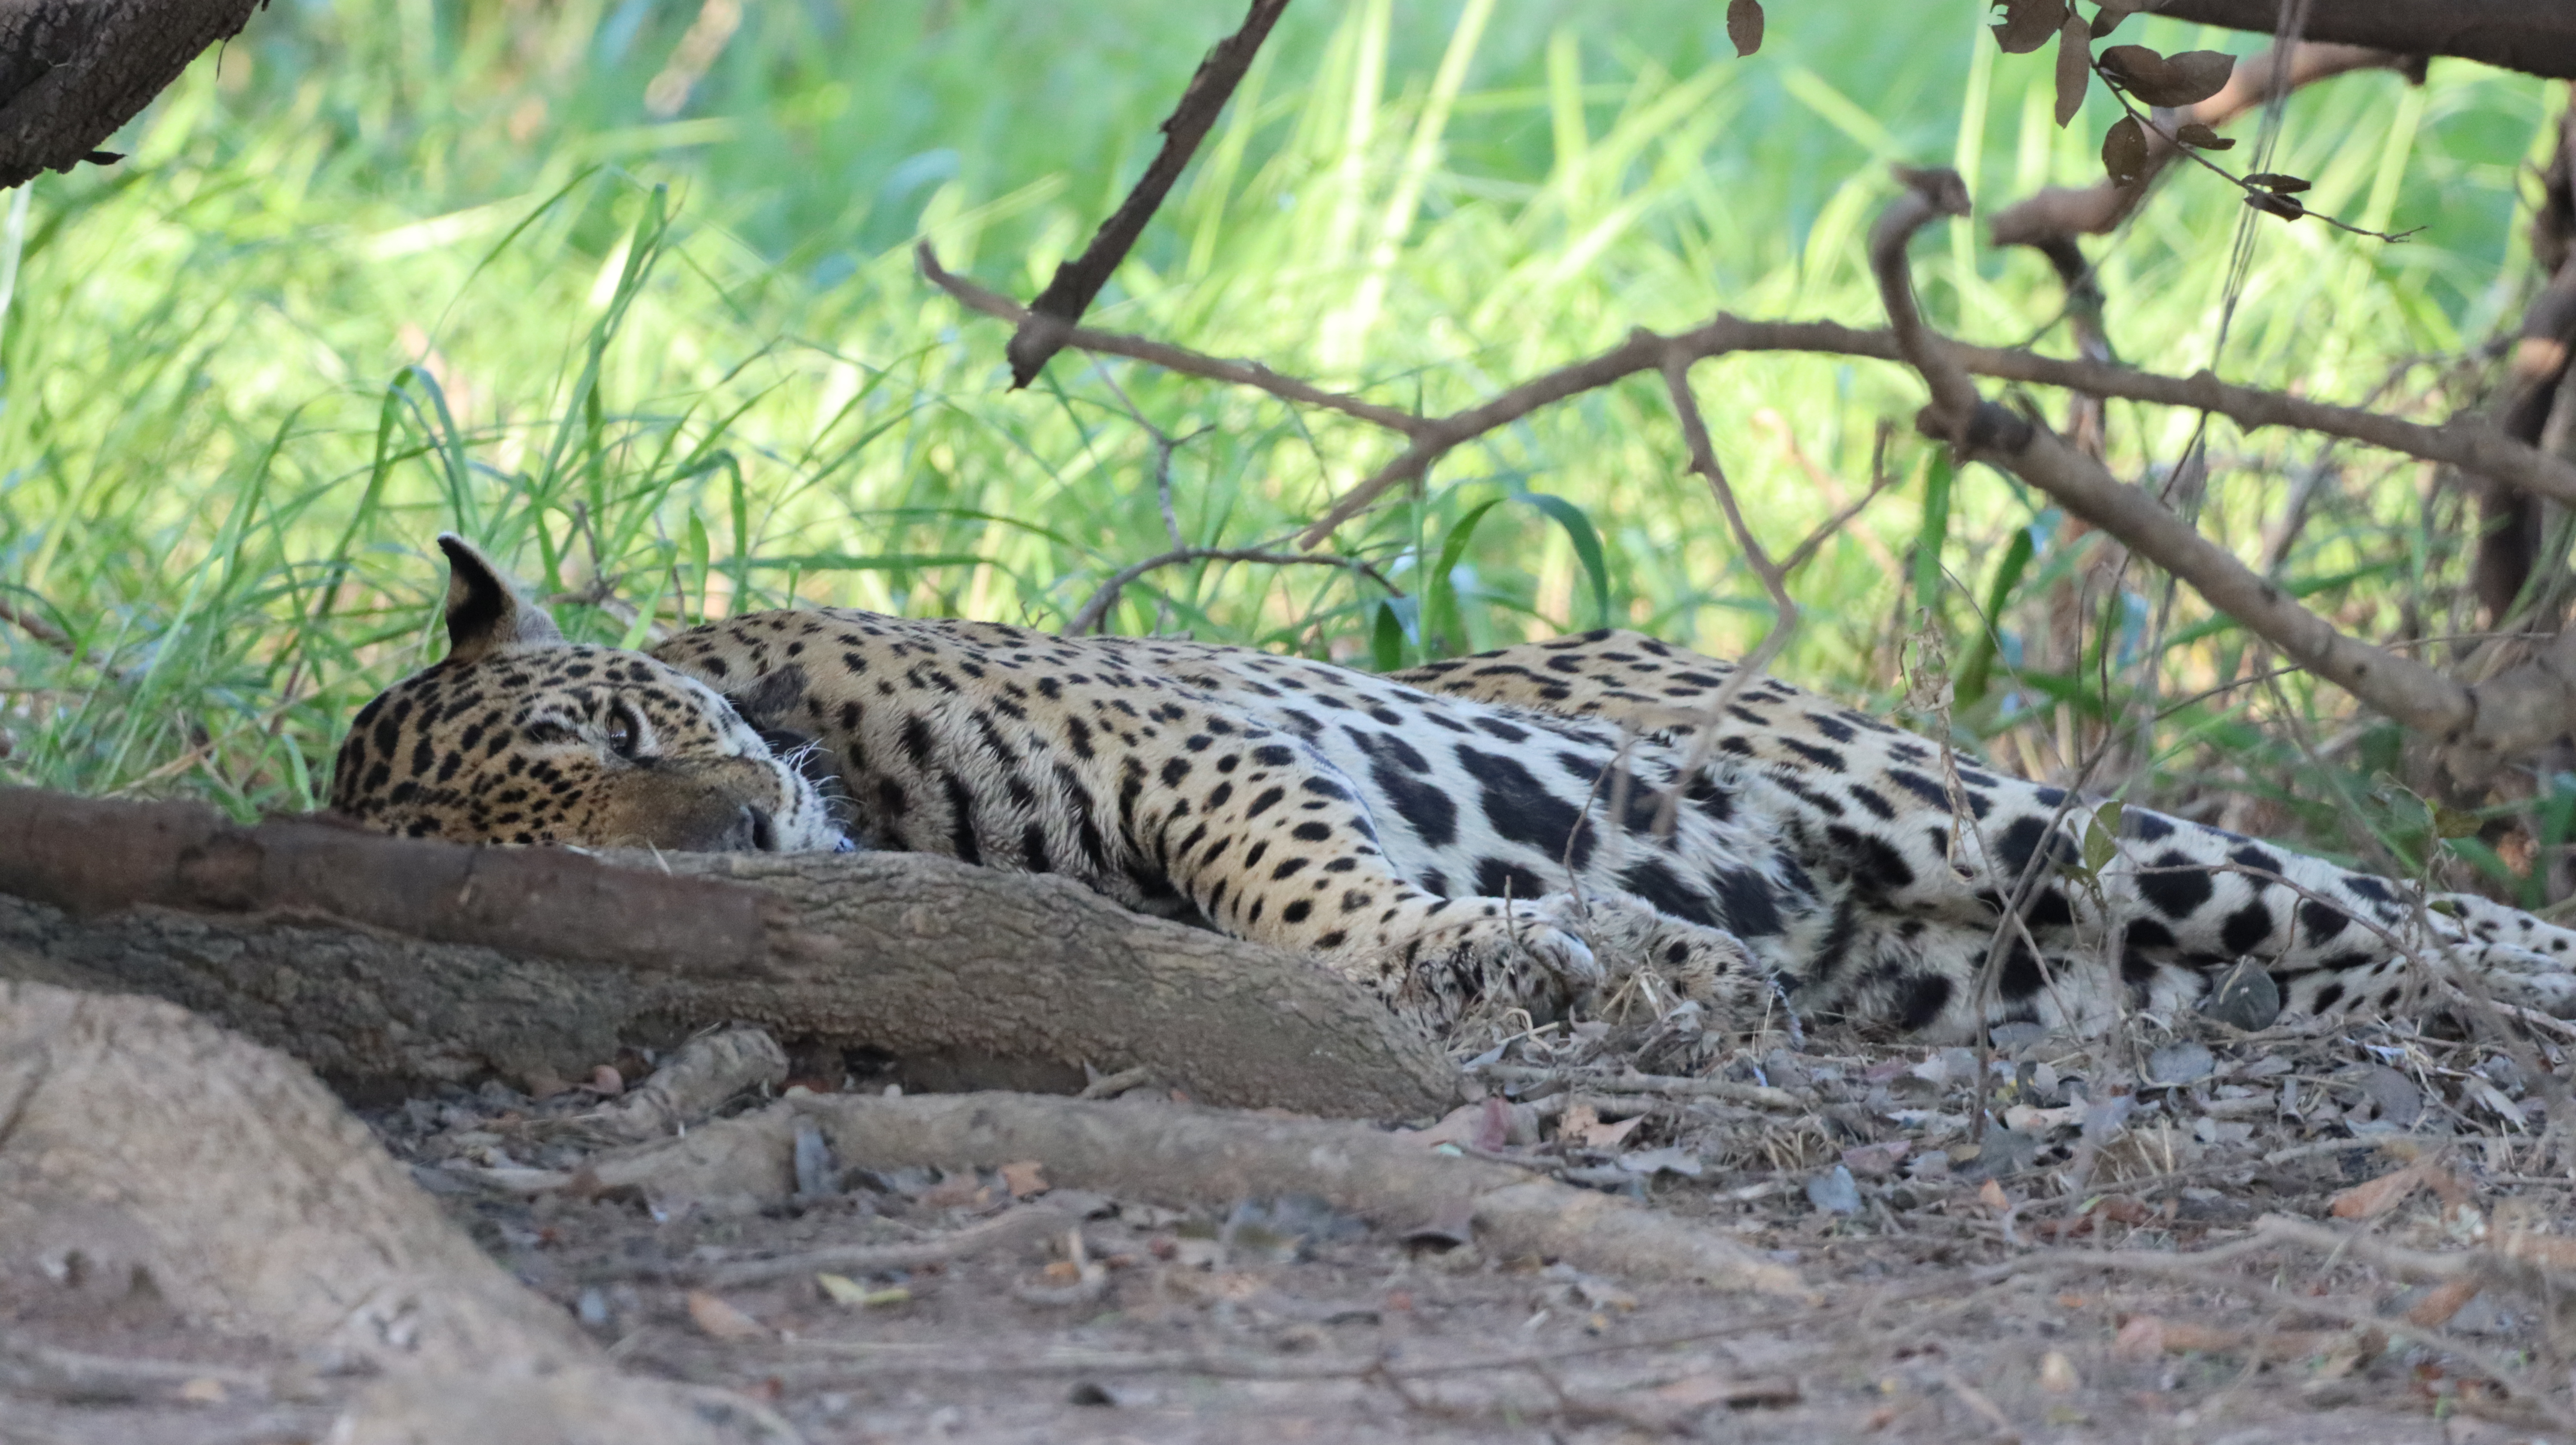
Jaguar: Ousado